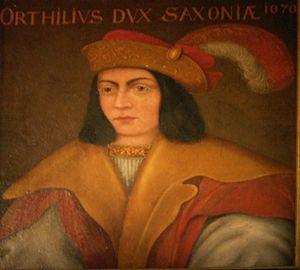
Ordulf de Saxe ou en allemand Orthilius von Sachsen était un noble germanique, de la famille des Billung, qui fut duc de Saxe de 1059 à 1072.